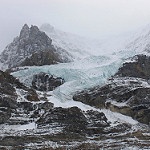
Scene: Outdoor